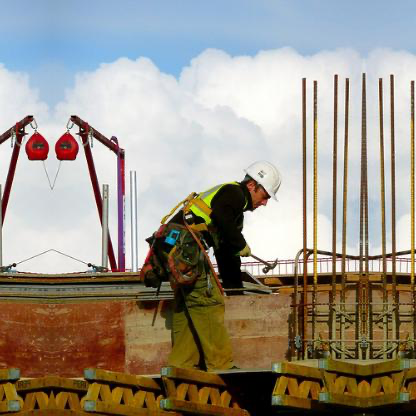
Objects in the image:
label: helmet
label: person